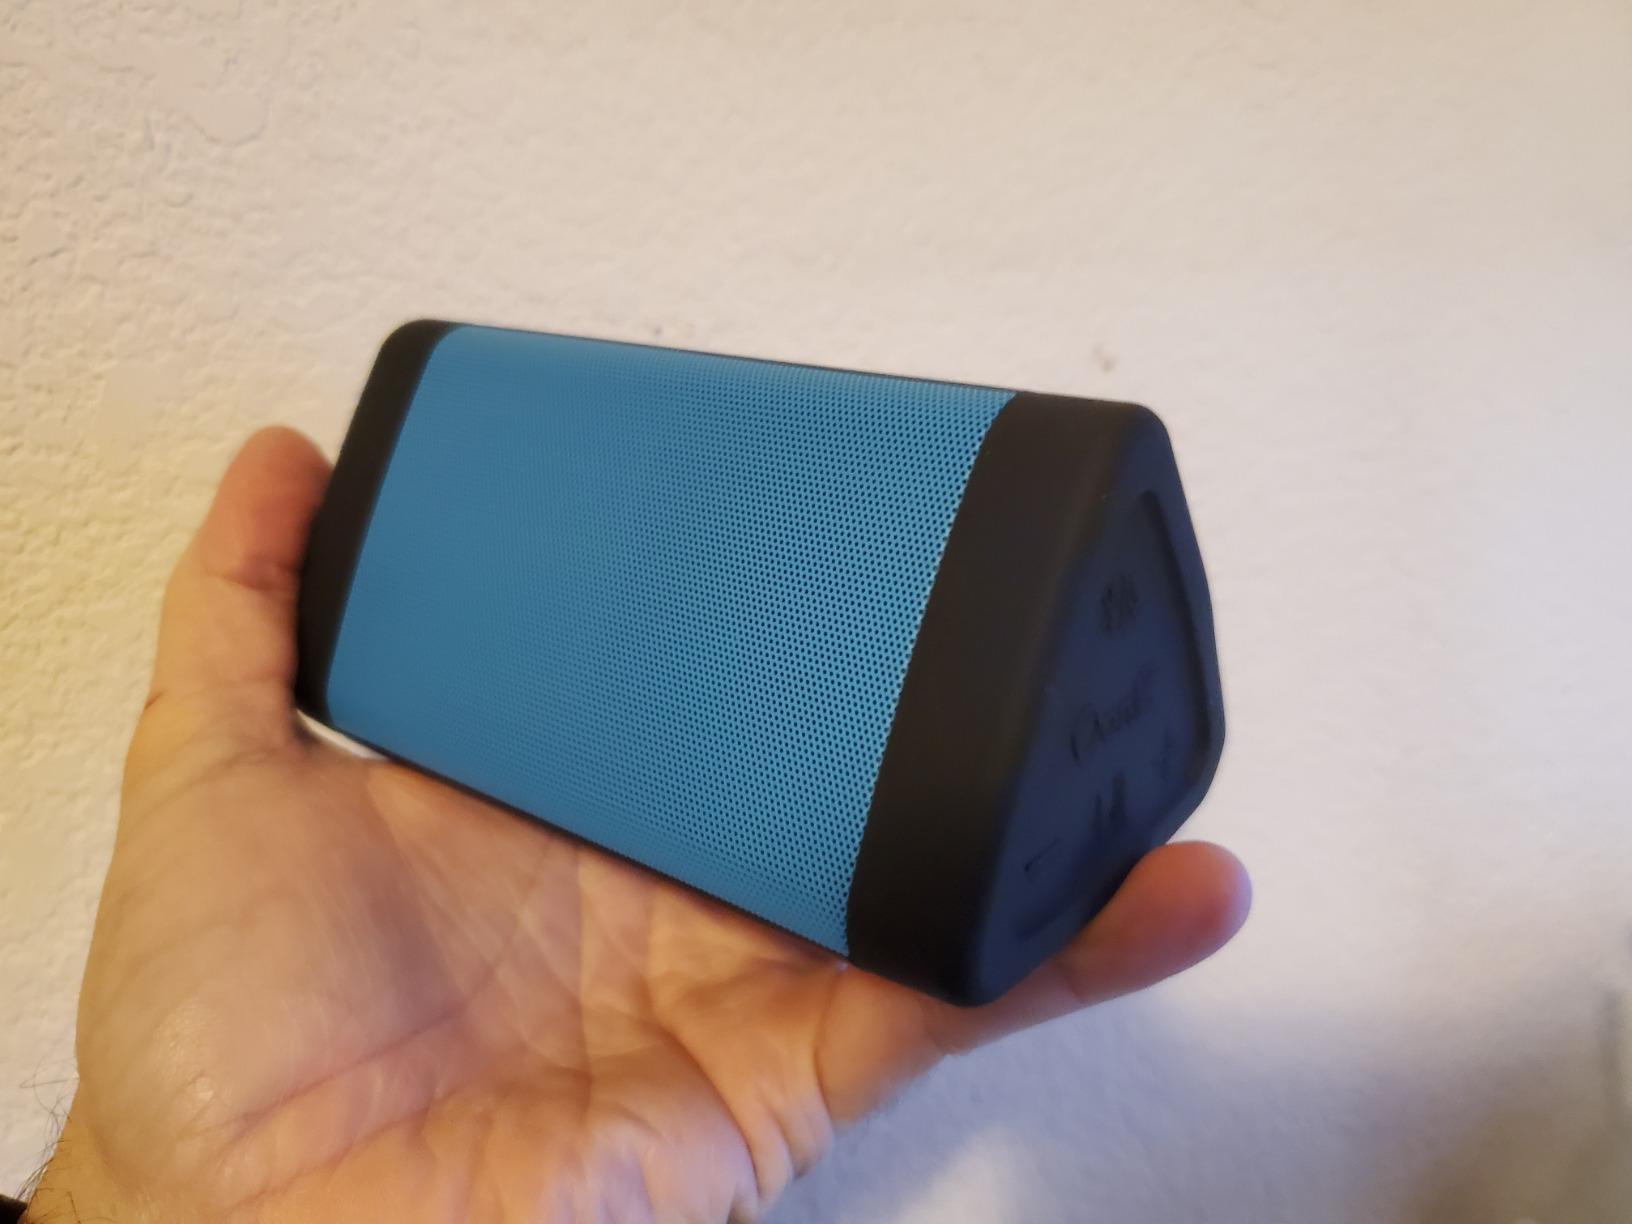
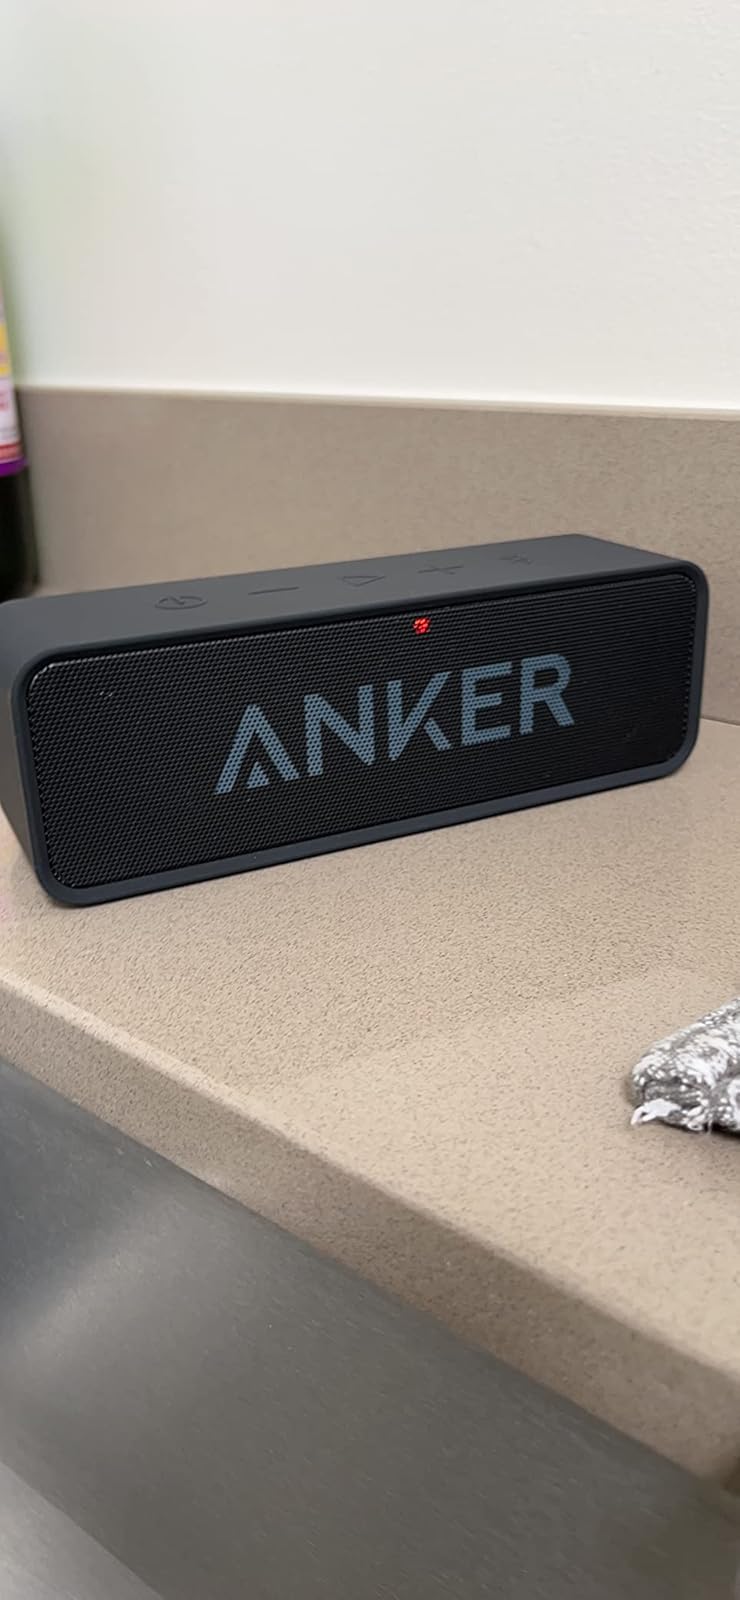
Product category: speaker
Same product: no